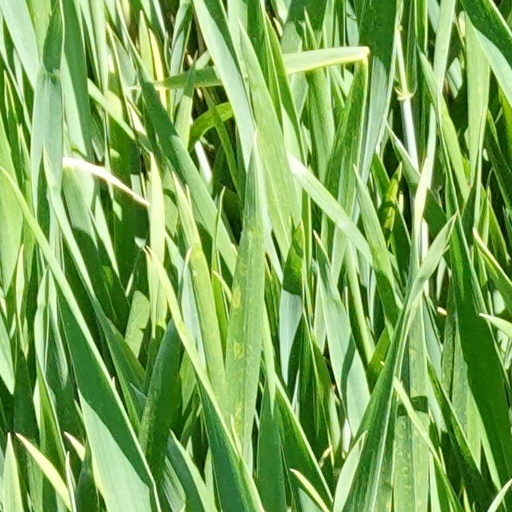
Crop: wheat